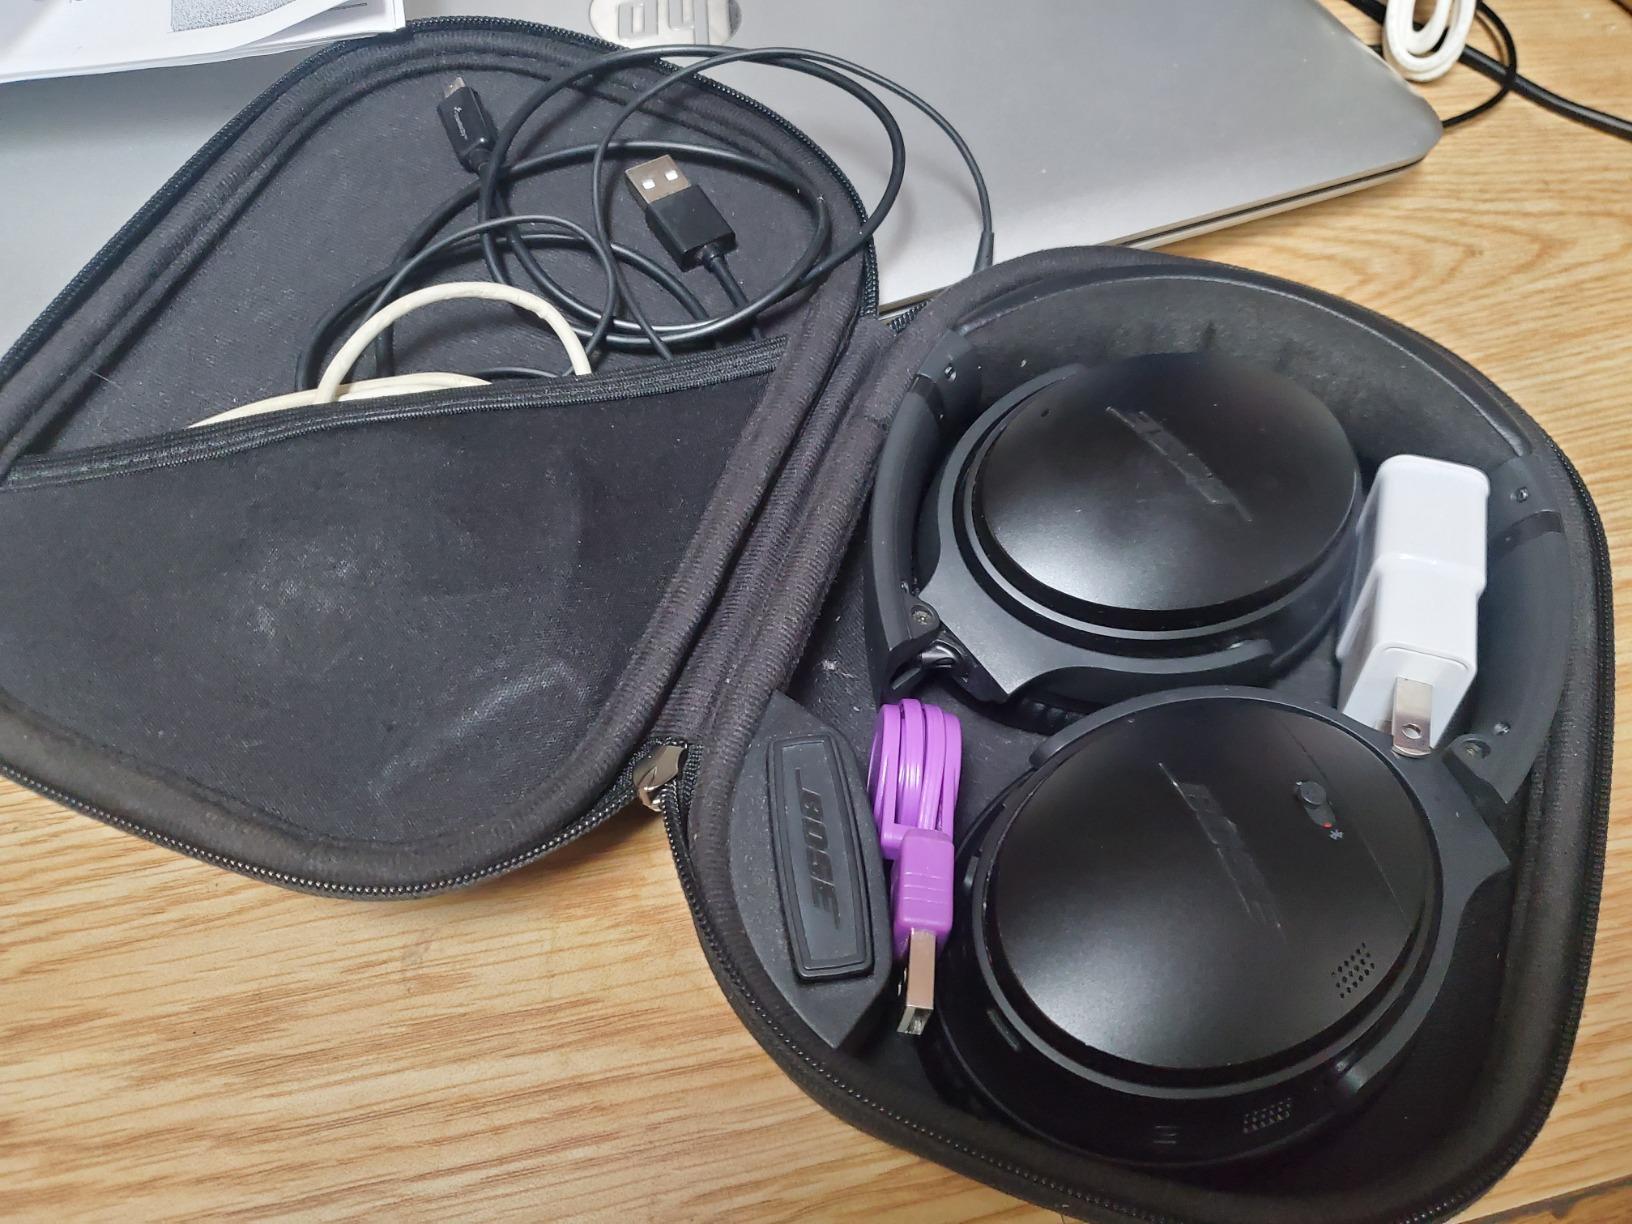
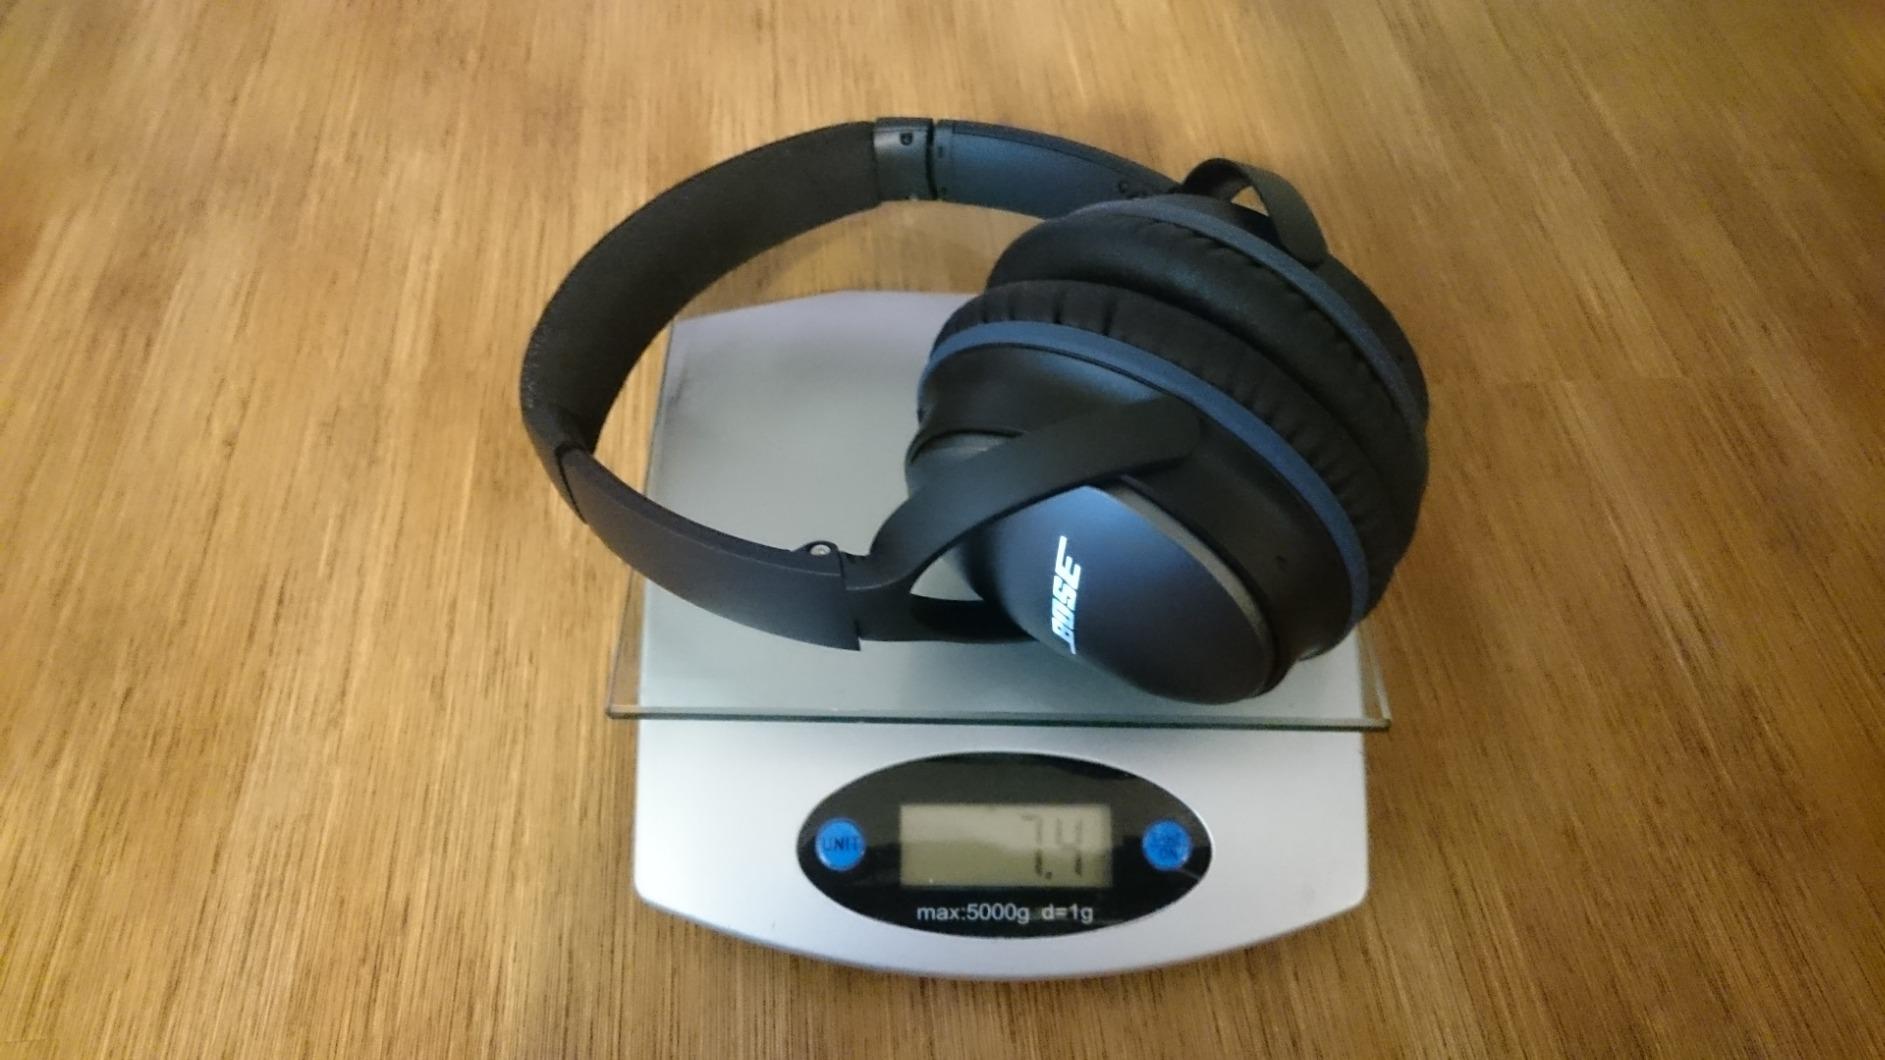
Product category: headphones
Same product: no